GoodLife Fitness

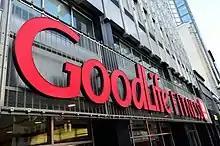
GoodLife Fitness in Toronto

In June 2005, GoodLife became the official Canadian Agent of Les Mills International programs, the world's largest provider of choreographed exercise-to-music group fitness classes.